Prisojnik

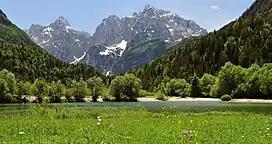
Razor (left) and Prisojnik (right) from Lake Jasna near Kranjska Gora

The lower slopes of the mountain expose up to 200 m of massive grey limestone assigned to the Contrin Formation, deposited in a warm, shallow-marine setting roughly 240 million years ago. Above this limestone geologists have mapped thin, red, nodular layers of the Loibl Formation—deep-water lime-mud packed with radiolarians (microscopic plankton) and paper-thin bivalves—showing that the former platform suddenly drowned and was submerged beneath deeper water. Tiny fissures called neptunian dykes cut down into the Contrin limestone and are filled with the same red mud, confirming that faulting opened cracks while the new seafloor sediments were settling.